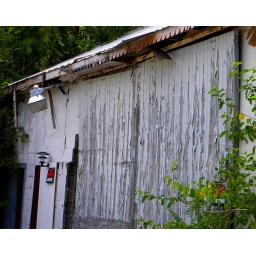
Old Storage Shed sitting along the main street in town Bishopville Road.